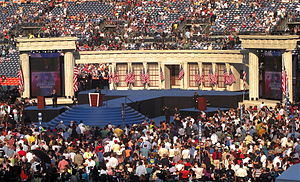
John Lewis (politiker) / Politisk karriere
Lewis taler ved sidstedagen af Demokraternes Nationale Konvent i Denver, Colorado i 2008.
John Robert Lewis var en amerikansk politiker og borgerrettighedsforkæmper, der fra 1987 og frem til sin død var medlem af Repræsentanternes Hus for Georgias femte kongresdistrikt for Det Demokratiske Parti. Han var en fremtrædende leder i den amerikanske borgerrettighedsbevægelse og var fra 1963 til 1966 formand for Student Nonviolent Coordinating Committee og spillede en nøglerolle i den politiske kamp for ophævningen af raceadskillelsen i USA.